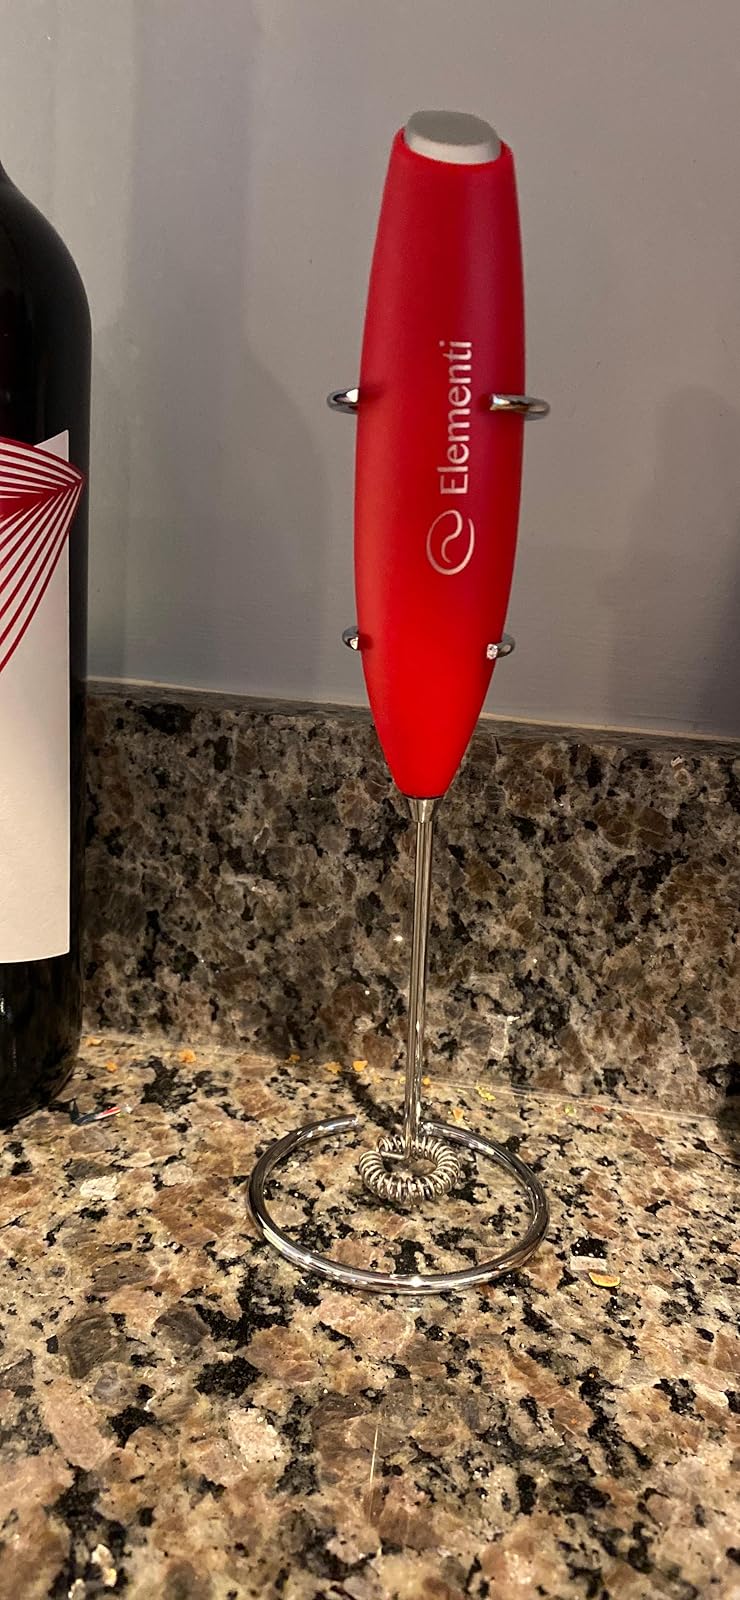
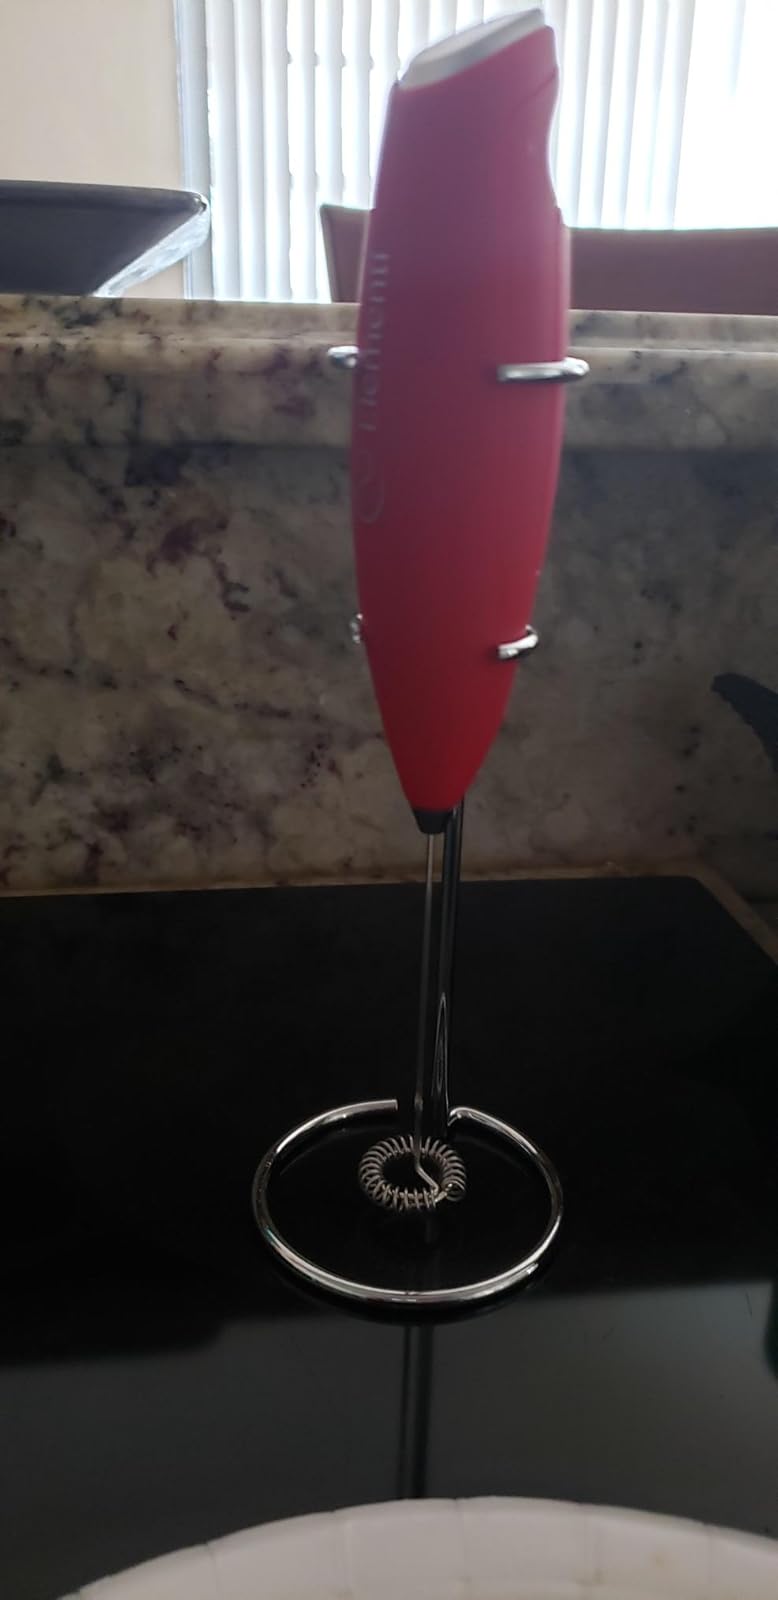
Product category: items_mixer
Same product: yes